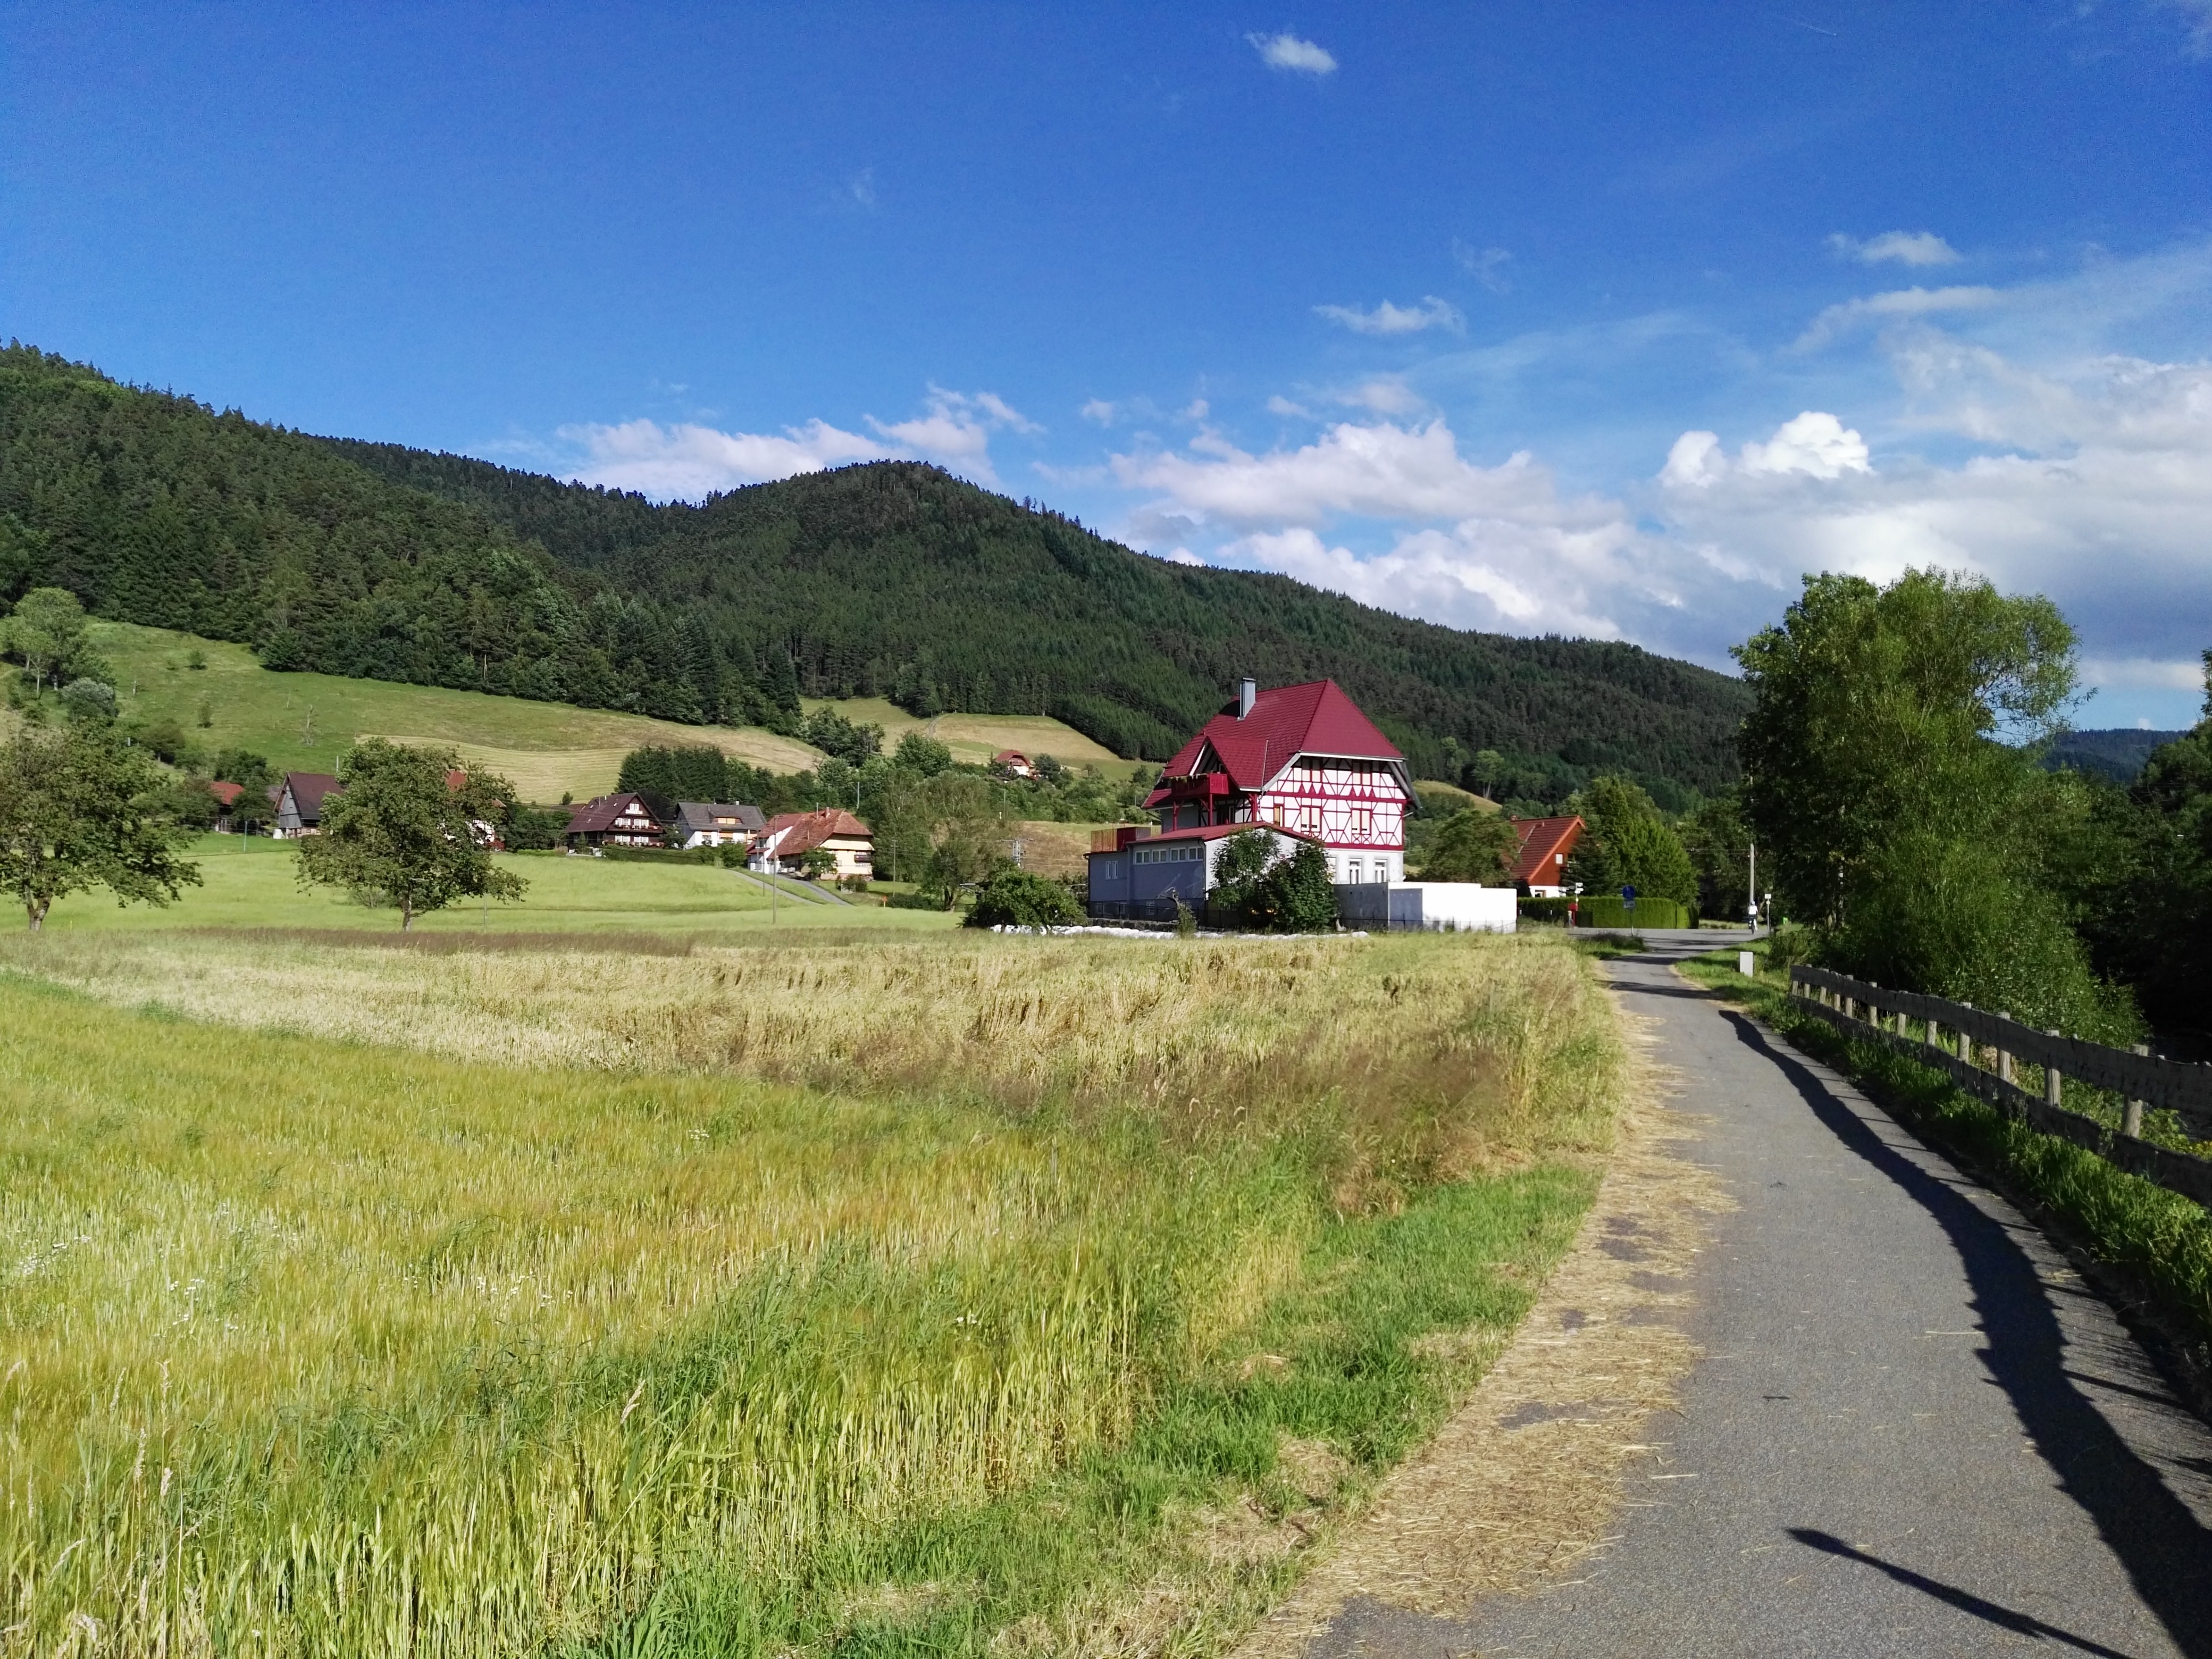
landscape, mountain, field, farm, meadow, mountain range, village, pasture, waterway, grassland, black forest, rural area, gutach, land lot